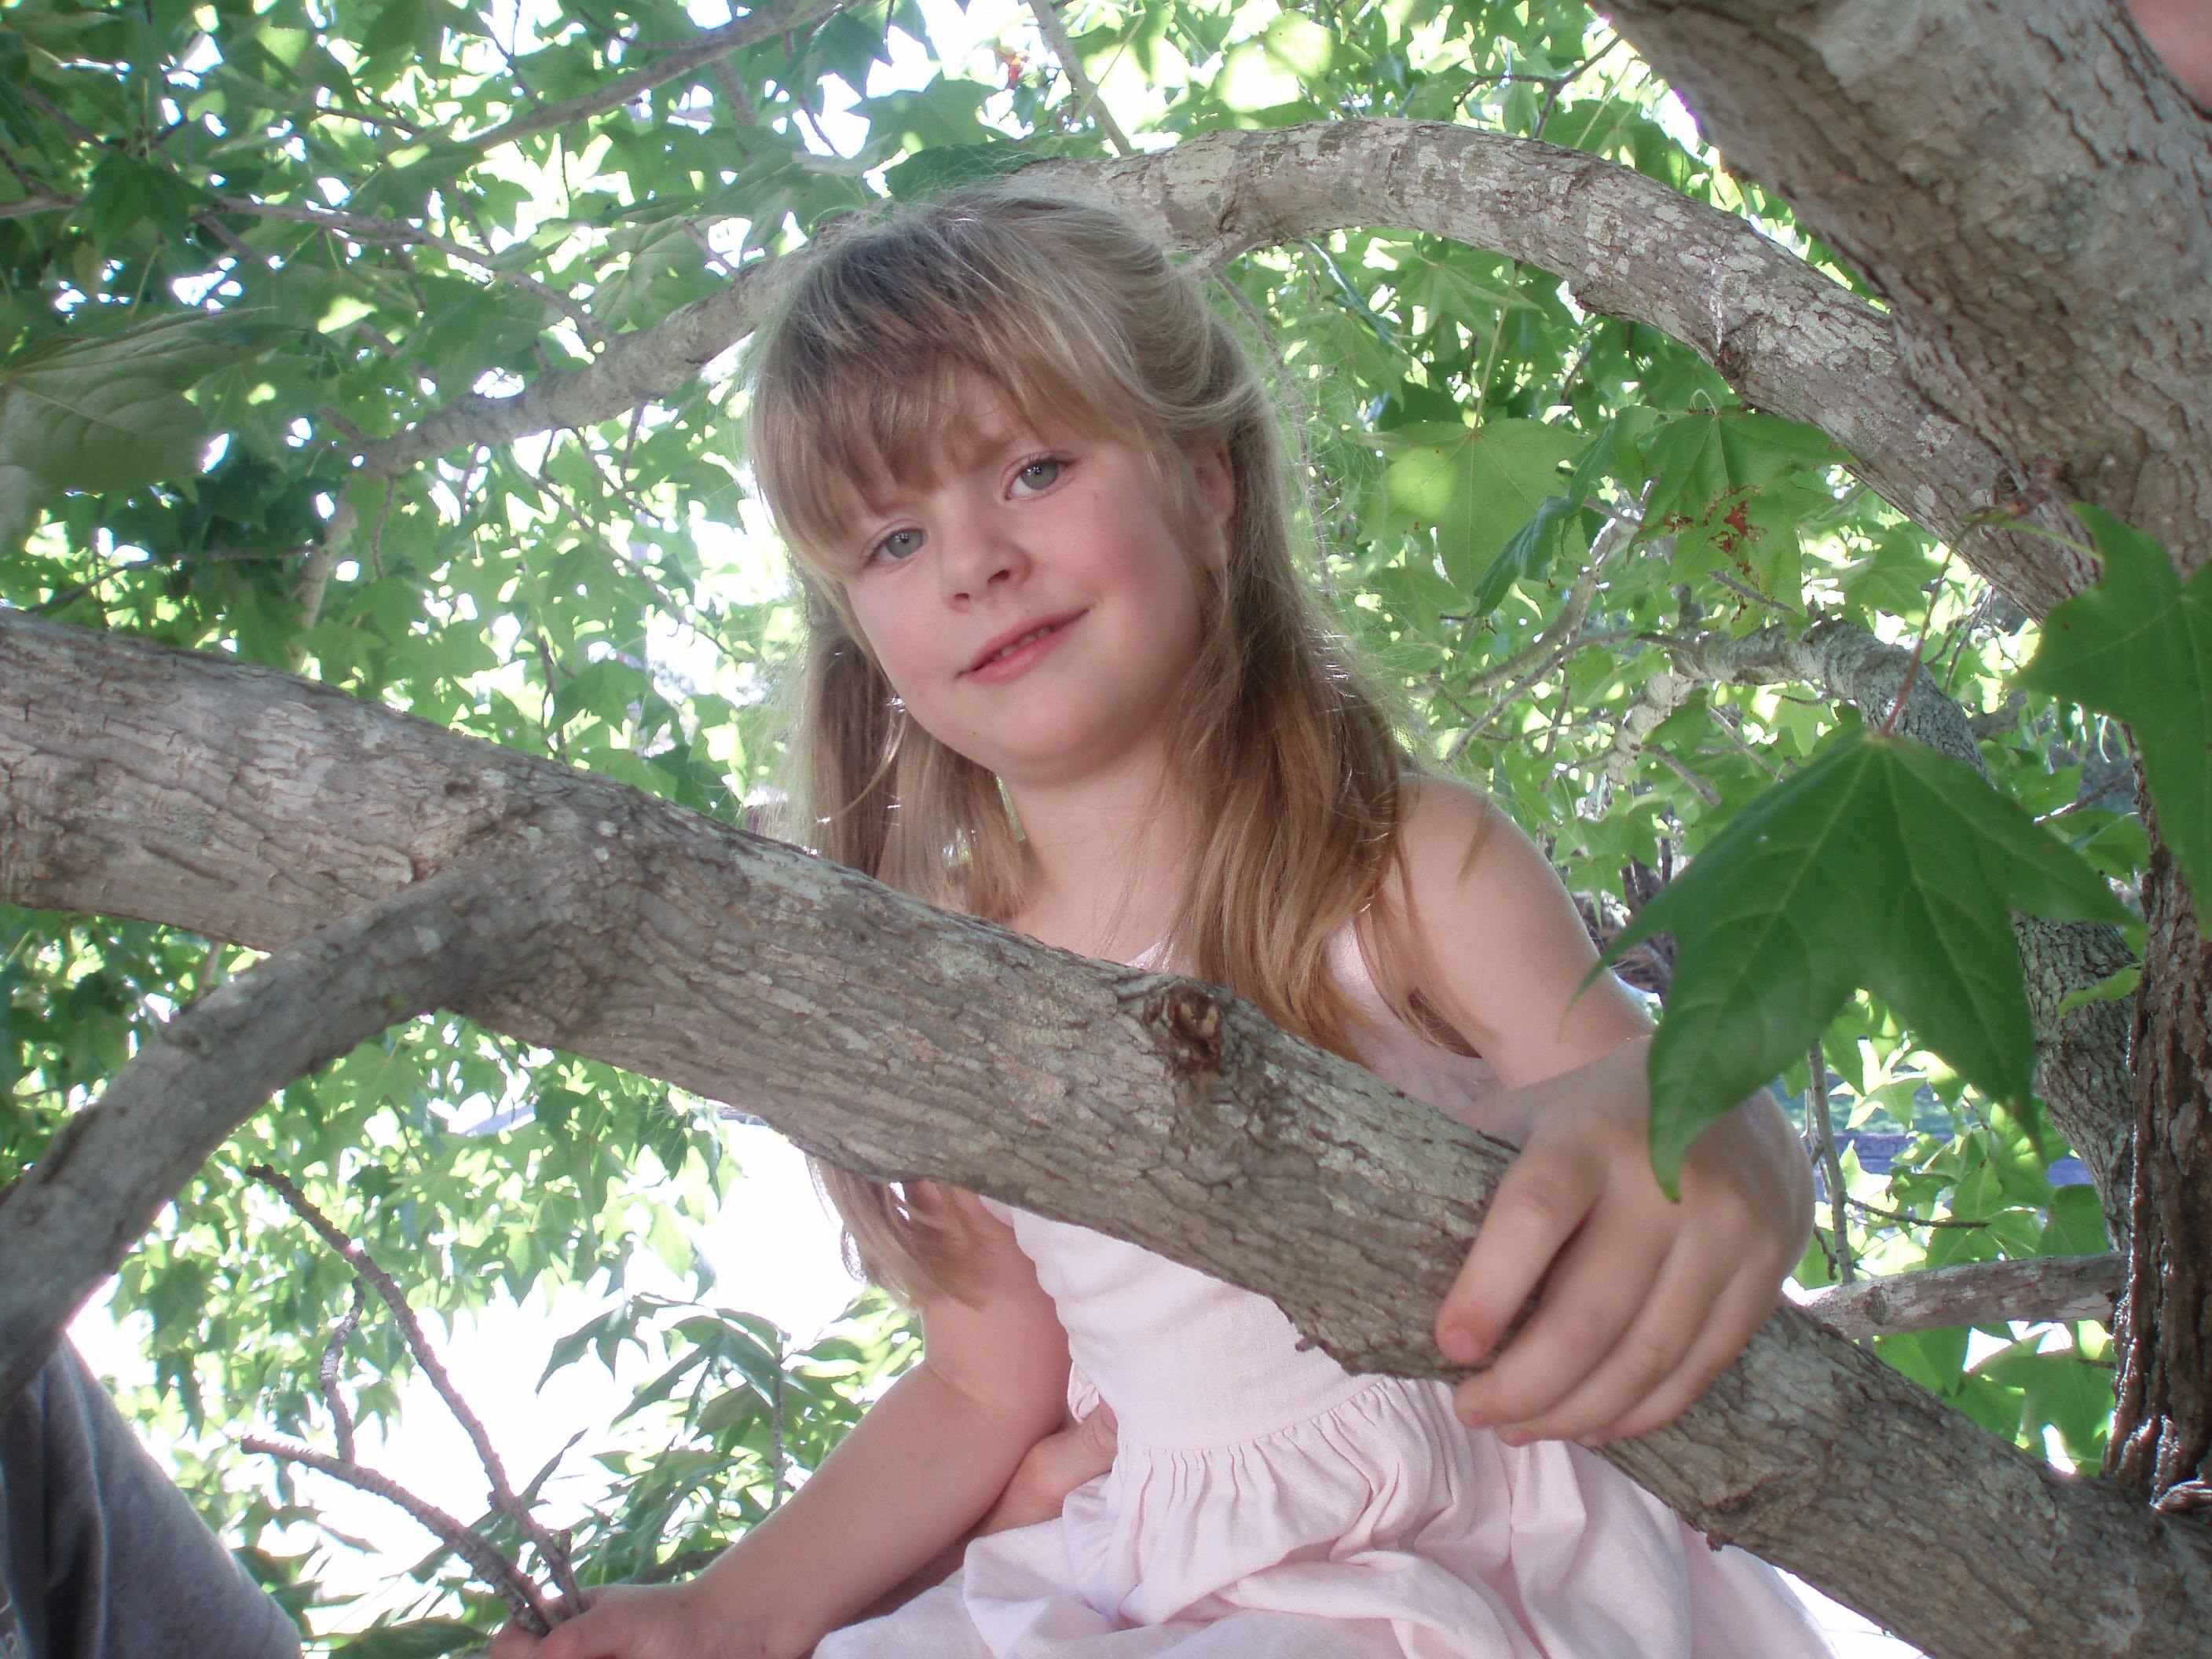
tree, nature, person, girl, hair, flower, cute, summer, young, green, jungle, leisure, childhood, hairstyle, activity, long hair, leaves, colour, blond, sweetness, tree house, photo shoot, clambering